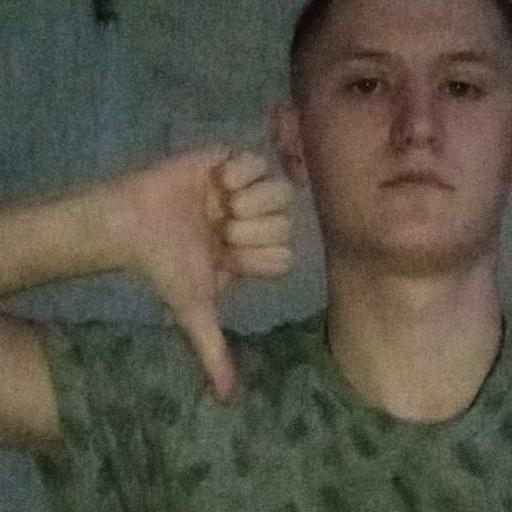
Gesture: dislike